Lilienthal Large Biplane

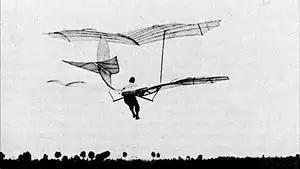
Otto Lilienthal in Lichterfelde (near Berlin) on October 19, 1895

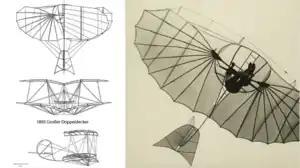
Technical drawing of a large biplane and in flight by Otto Lilienthal in 1895

A glider called a Large Biplane ("Großer Doppeldecker") was designed and built in 1895 as an advanced stage of the "Lilienthal Normalsegelapparat" – a monoplane glider invented by Otto Lilienthal. The "Normalsegelapparat was" patented in Germany in 1893, and later in 1895 in the United States and was the first production aircraft in history. Like its preceding model, the "Large Biplane" is a hang glider which is controlled through weight-shift by the pilot, as hang gliders are to this day.